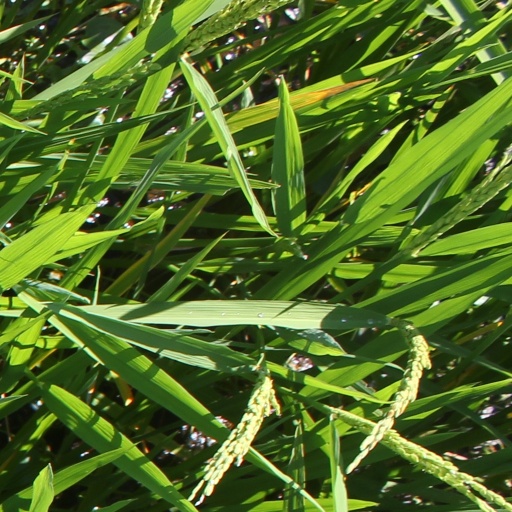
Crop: rice